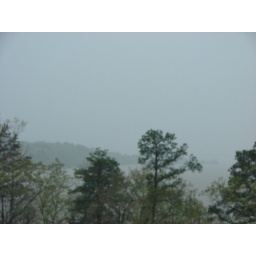
Pictures of the lake &amp;amp; lake house in the rain